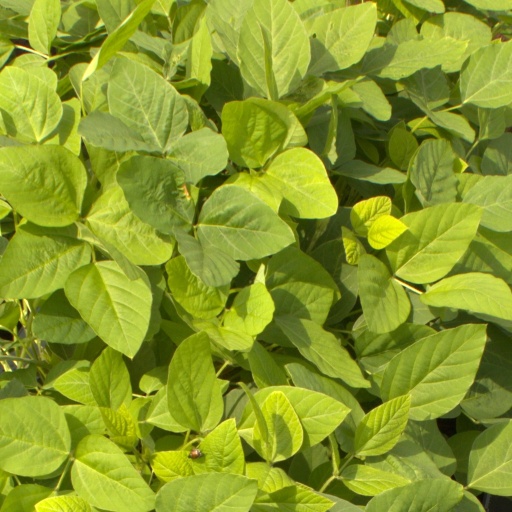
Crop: soybean